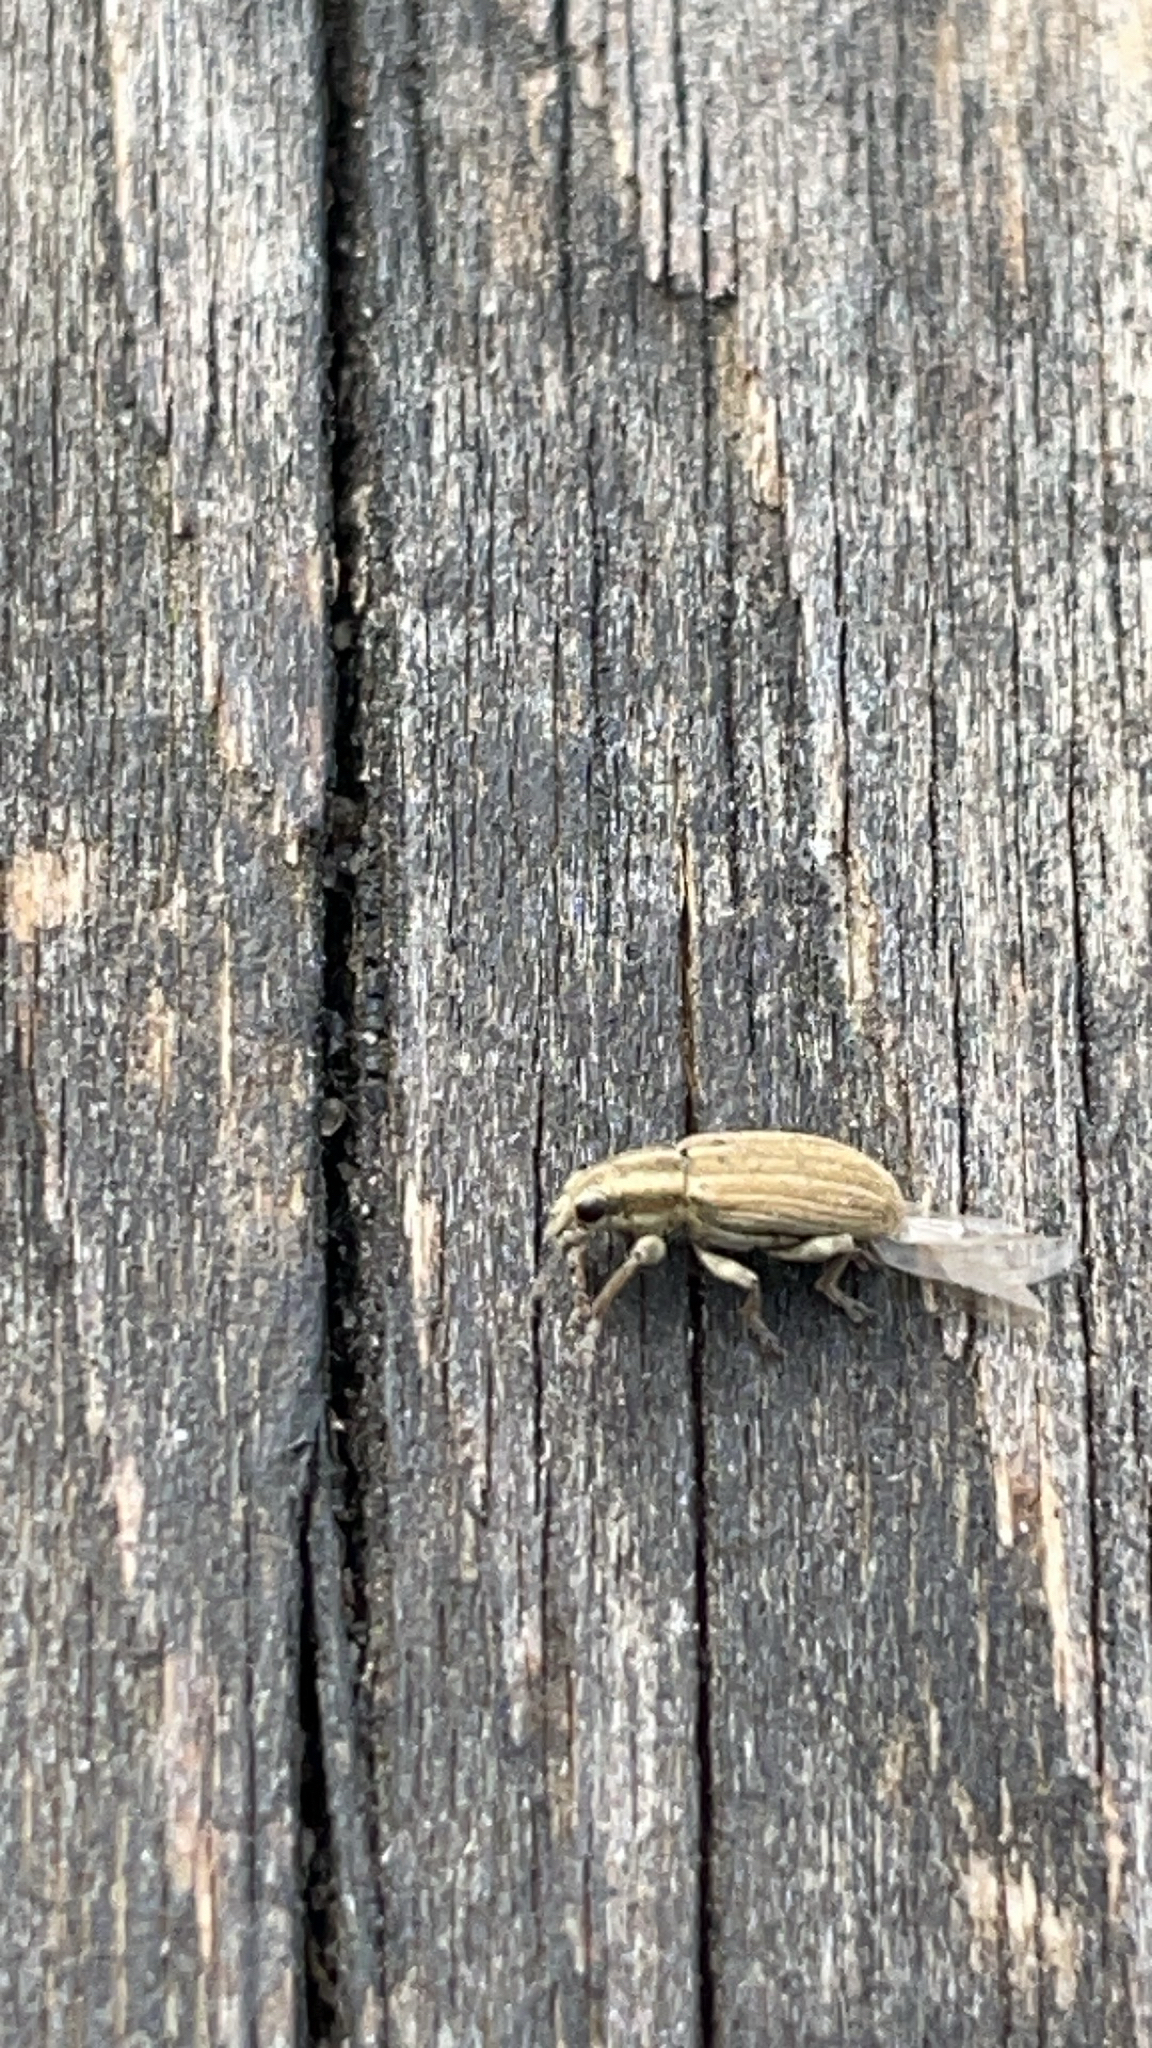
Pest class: pea_leaf_weevil